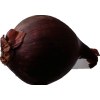
Label: red_onion